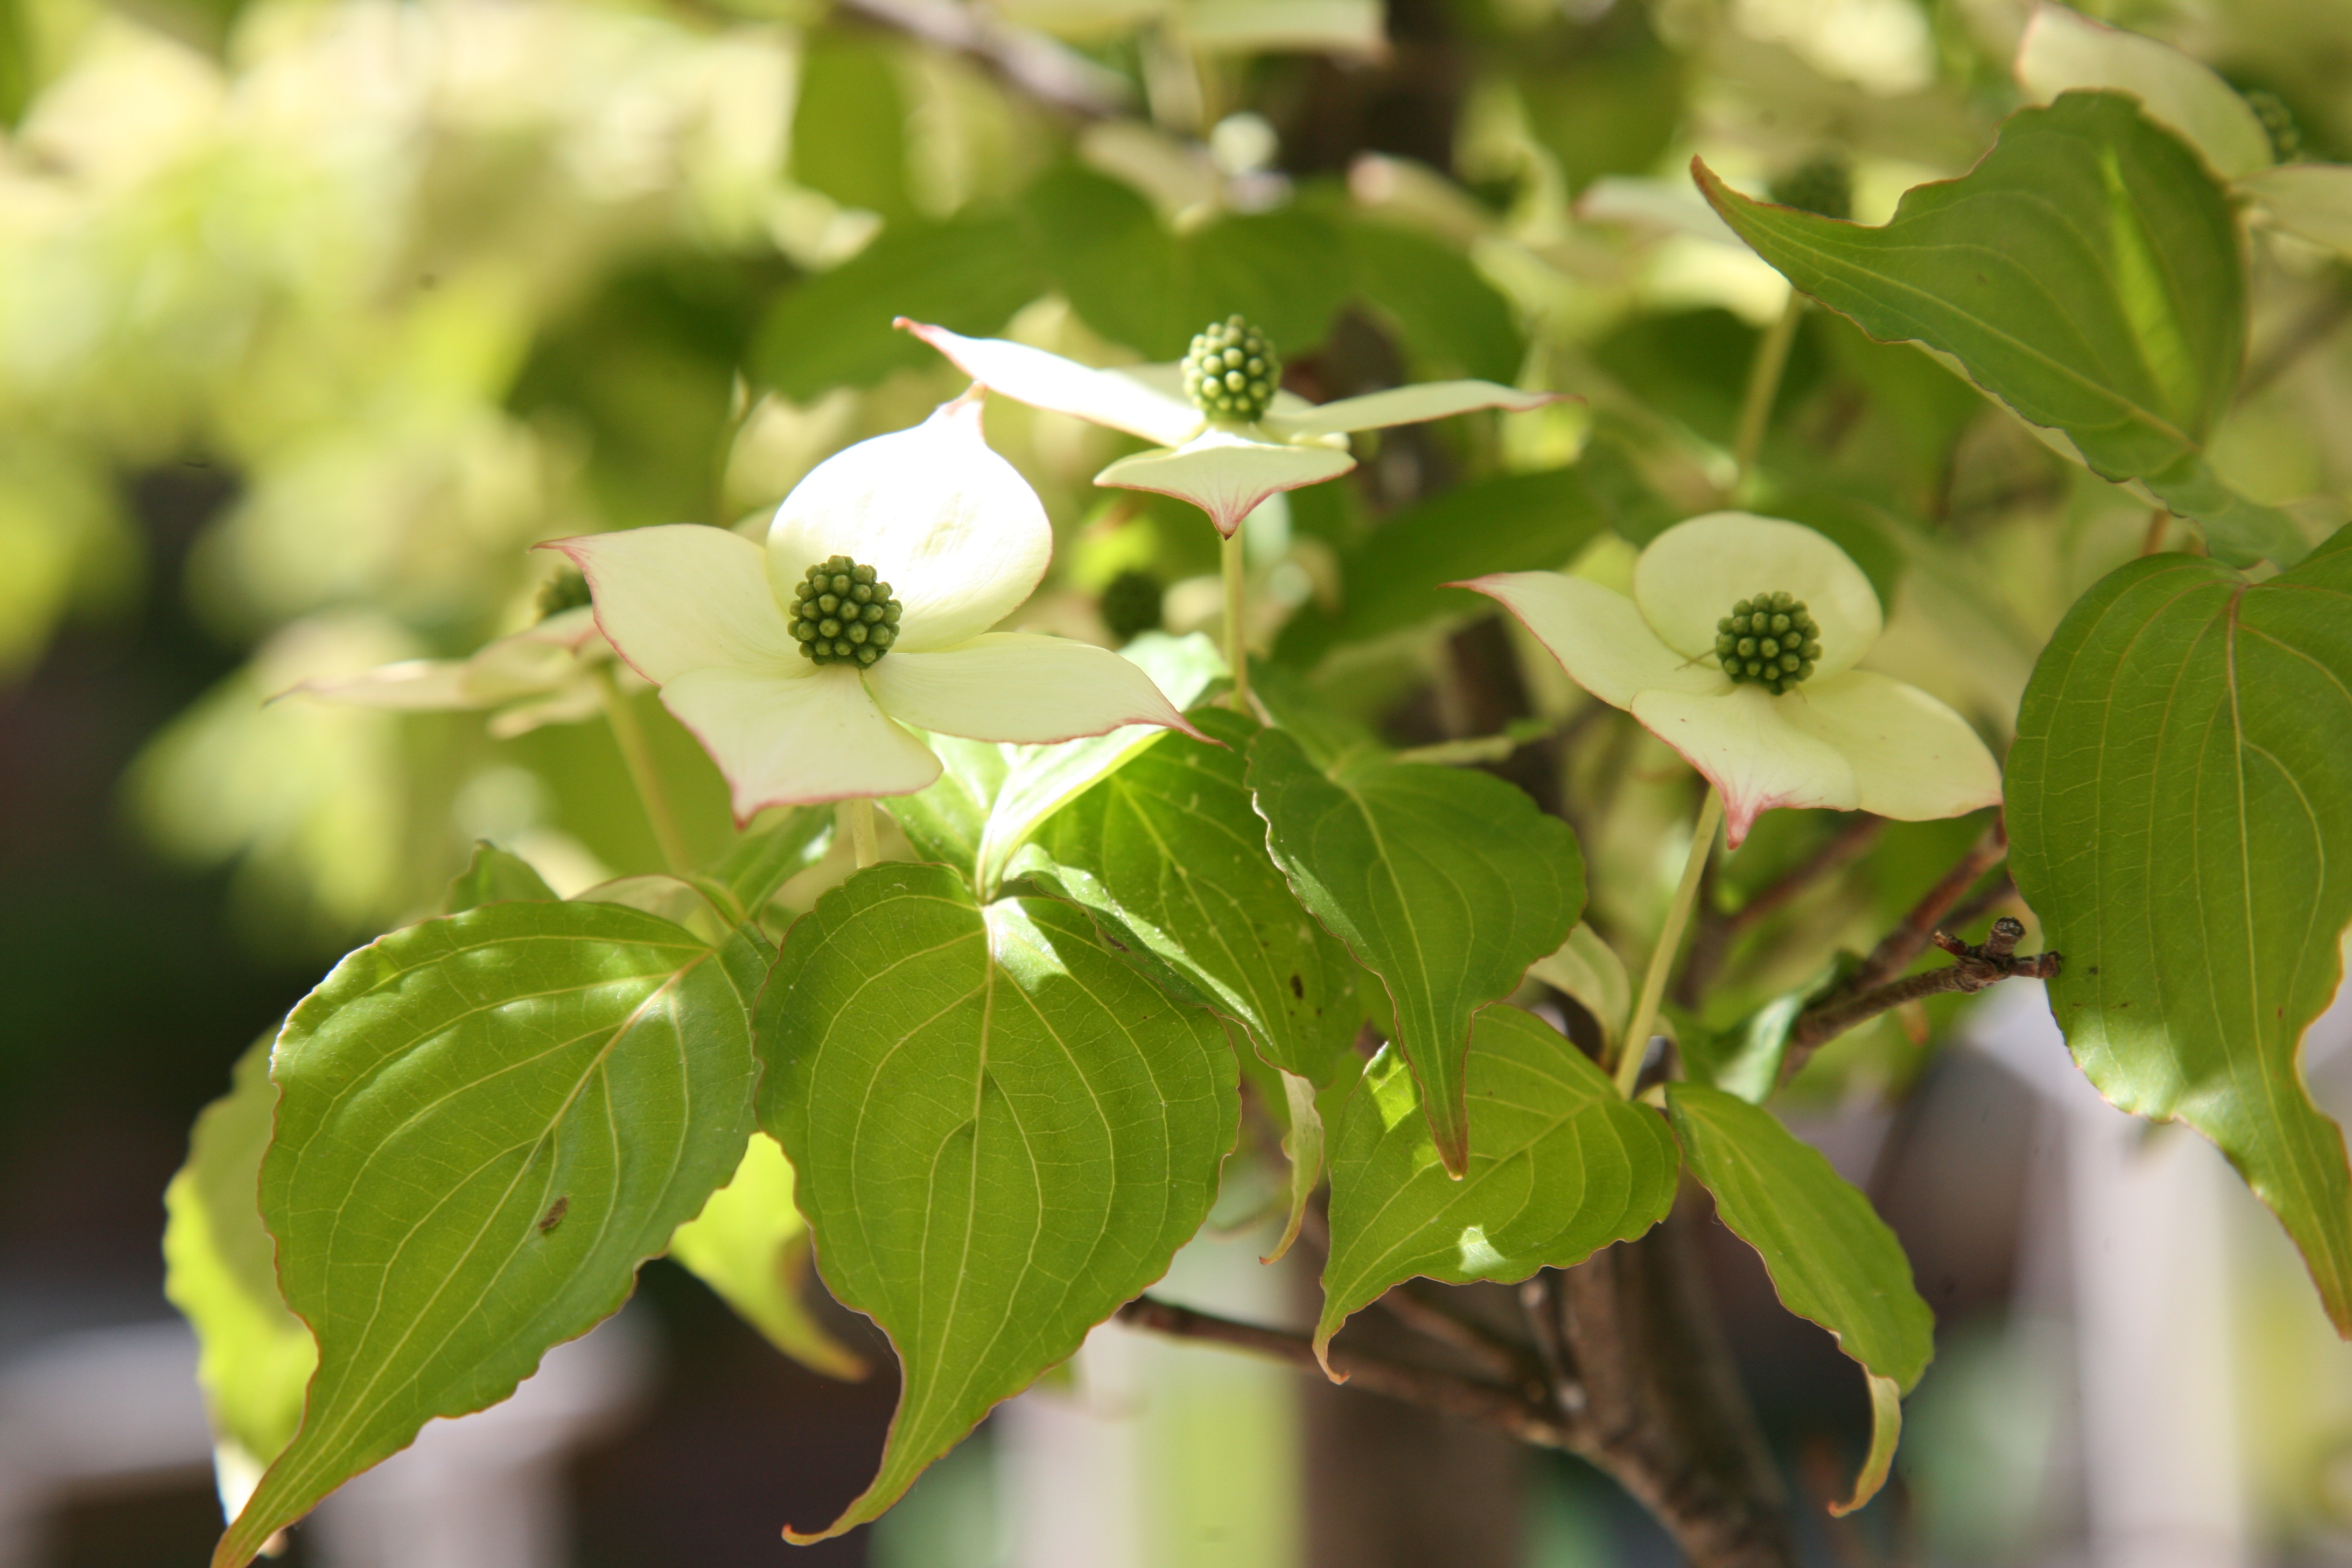
tree, nature, branch, blossom, plant, white, fruit, leaf, flower, food, spring, green, produce, park, botany, flora, white flower, plants, wildflower, flowers, shrub, pretty, osier, macro photography, white flowers, flowering plant, maidenhair tree, land plant